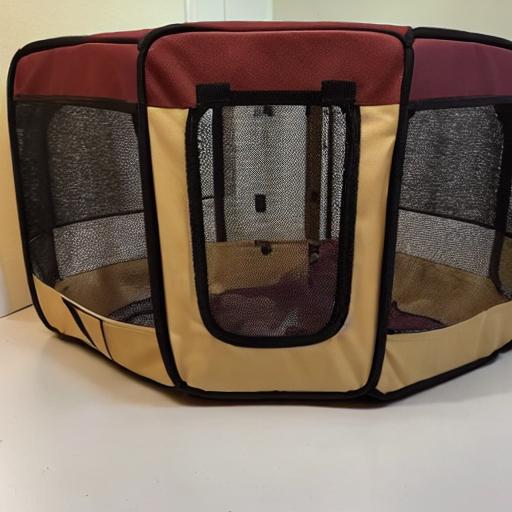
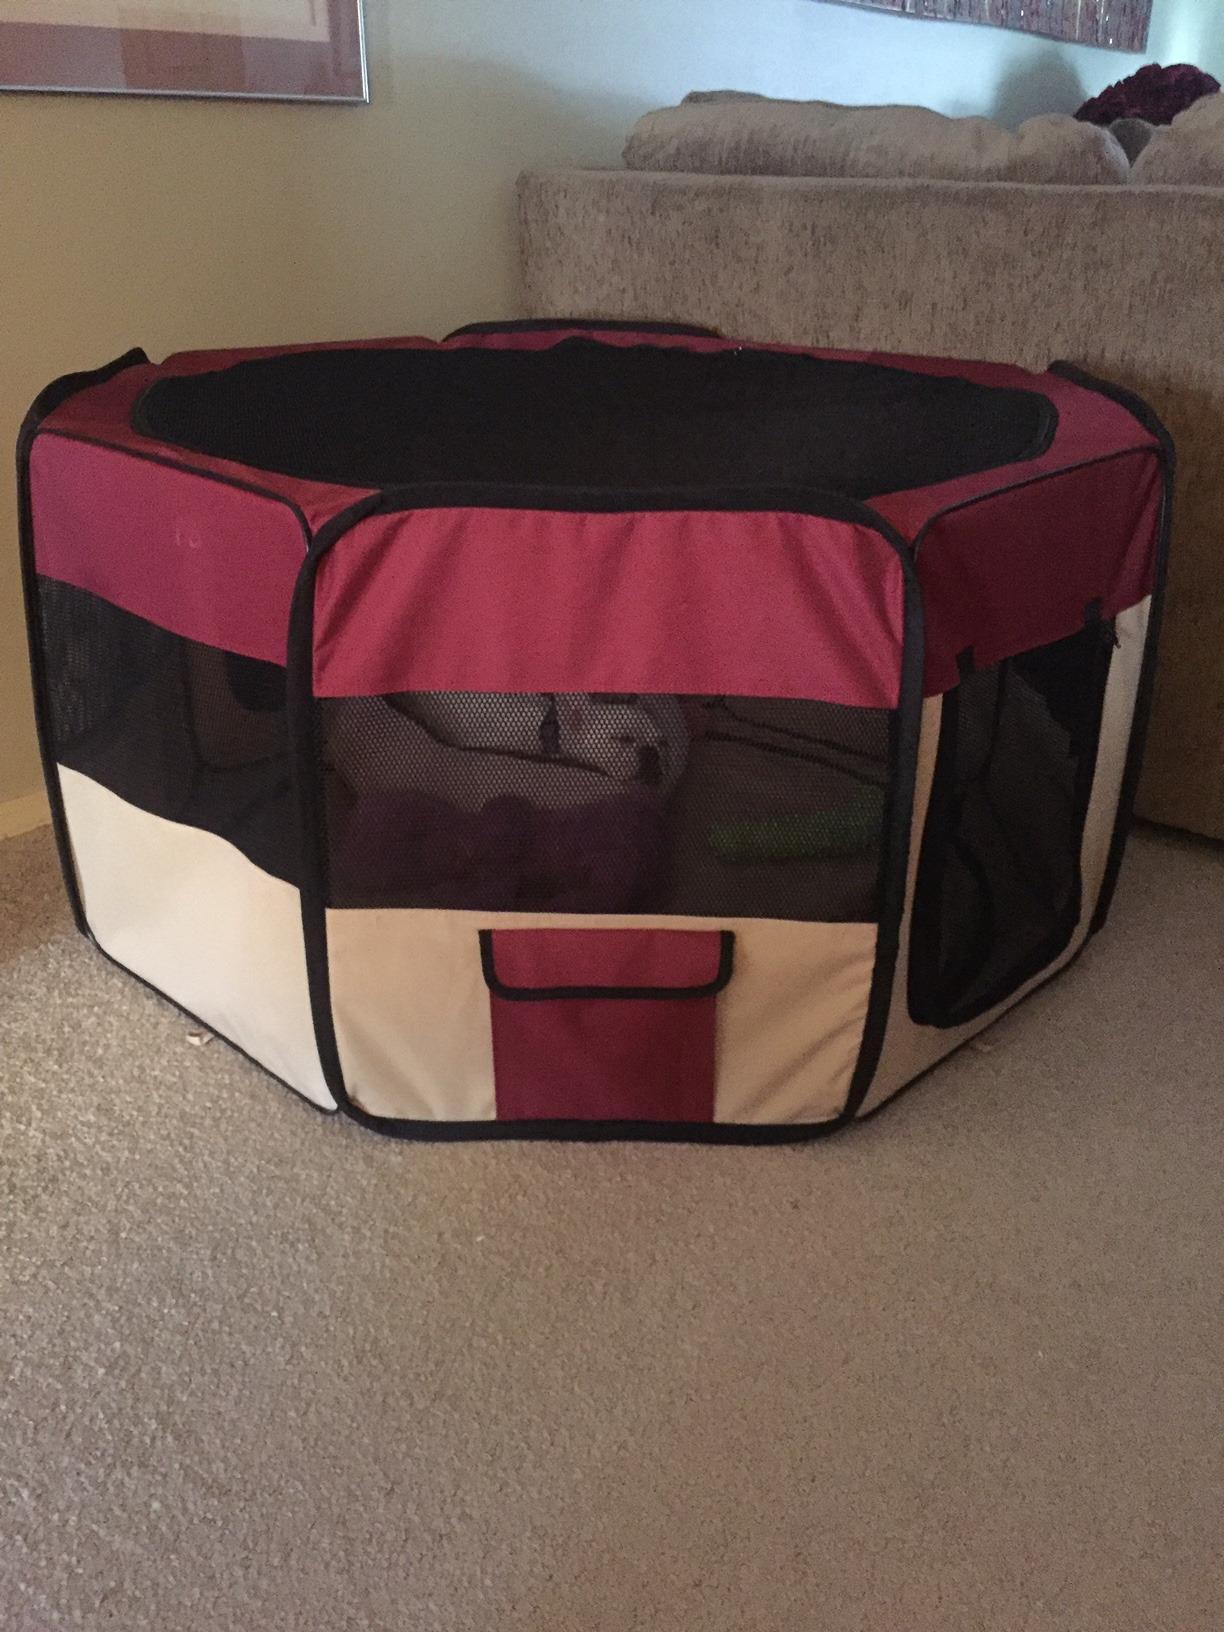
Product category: items_kennel
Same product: no